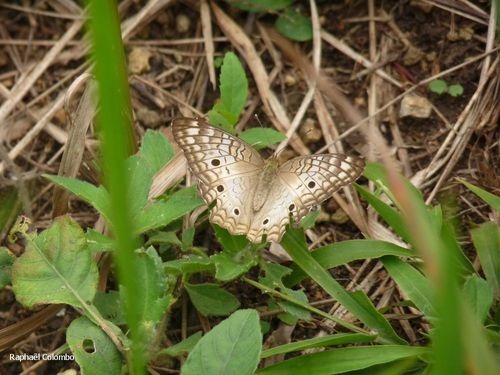
Scientific name: Anartia jatrophae
Common name: White peacock
Family: Nymphalidae
Order: Lepidoptera
Pollinator type: Primary pollinator
Habitat: Gardens, parks, and open areas
Geographic range: Southern United States to Argentina
Conservation status: Least Concern